Southwest Cay

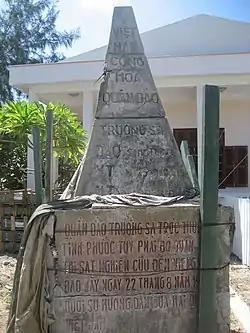
Territorial monument (stele).

In 1956, France transferred the islands to South Vietnam.